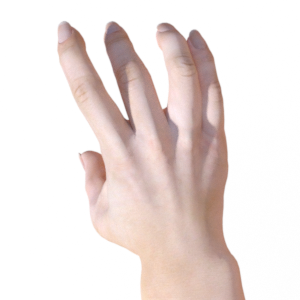
Label: paper